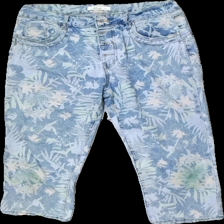
View: front
Type: Jeans
Category: Ladies
Brand: Not in the list
Brand text on label: sewelly
Colors: Blue, Green, Pink
Material: 81% Cotton 19% Polyester
Pattern: Floral print
Cut: Cropped
Size: 40
Season: Spring
Stains: Major
Damage: stains
Damage location: middle right
Damage 2: stains
Damage 2 location: middle left
Price range: <50
Recommended usage: Export
Description: jeans with floralprint